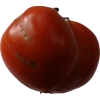
Label: tomato